John Green

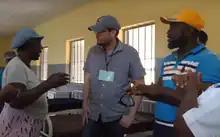
John Green in the Kissy Psychiatric Hospital (now known as Sierra Leone Psychiatric Hospital) in Freetown, Sierra Leone, in April 2019

Green had sold the film the rights for "Looking for Alaska" in 2005 to Paramount, which hired Josh Schwartz as writer and director. However, after five years with no progress on the project, Green told fans that, while he "desperately loved" the screenplay, there seemed to be little interest at Paramount. In 2012, the book reached "The New York Times" Best Seller list for children's paperbacks. Finally, in May 2018, it was announced that "Looking for Alaska" would be made into a Hulu series with Schwartz and others on board. The casting was announced in October 2018. "Looking for Alaska" was released to Hulu on October 18, 2019. The series was critically well-received, with Kathryn VanArendonk of "Vulture" calling it a "rare adaptation that dismantles the original in order to build something that works better."